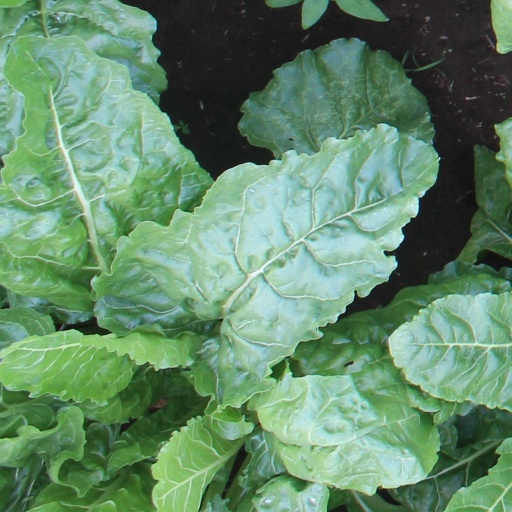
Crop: sugar beet